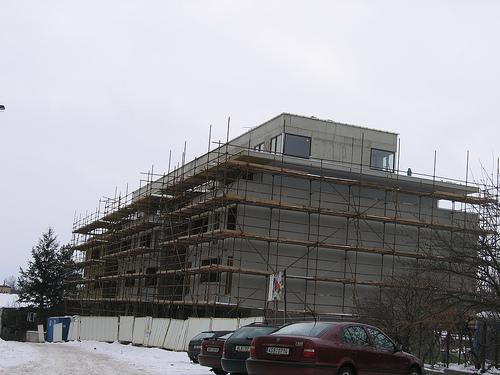
Weather: snow or frosty